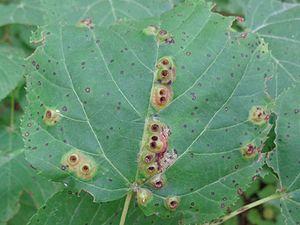
Le genre Tilia regroupe les tilleuls, des arbres sauvages et ornementaux dont les fleurs odorantes et les bractées sont utilisées en infusions apaisantes et calmantes. Ils sont plantés surtout dans les parcs, le long des avenues et sur les places publiques pour leur port et l'ombrage qu'ils fournissent, mais peuvent également se rencontrer en forêt, particulièrement dans les régions calcaires. Les tilleuls appartiennent à la famille des Tiliaceae selon la classification classique, ou à celle des Malvaceae selon la classification phylogénétique.